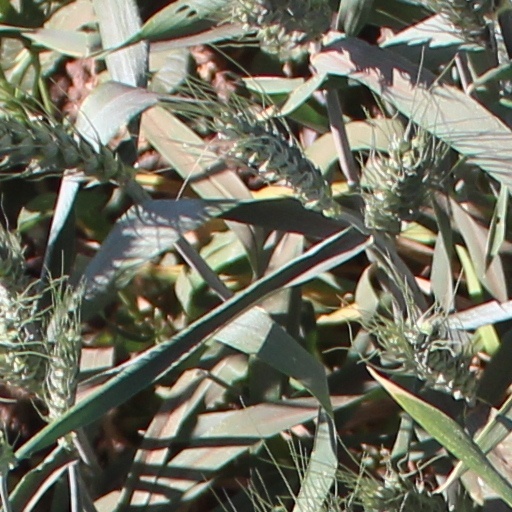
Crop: wheat